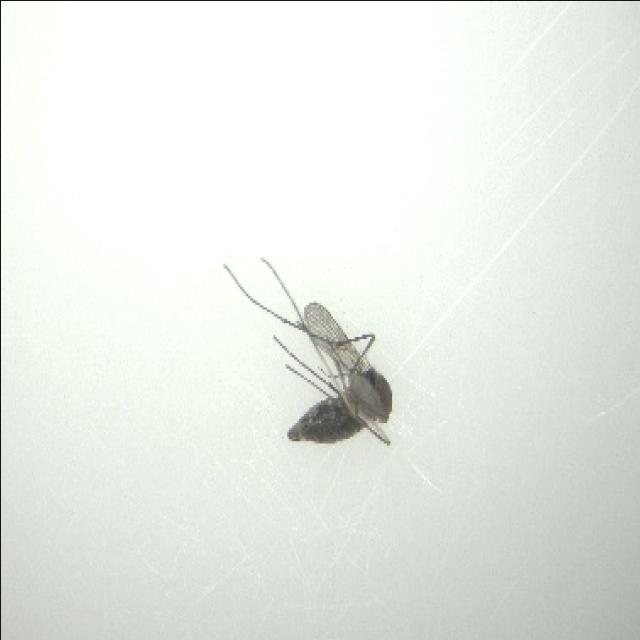
Species: culex_tritaeniorhynchus